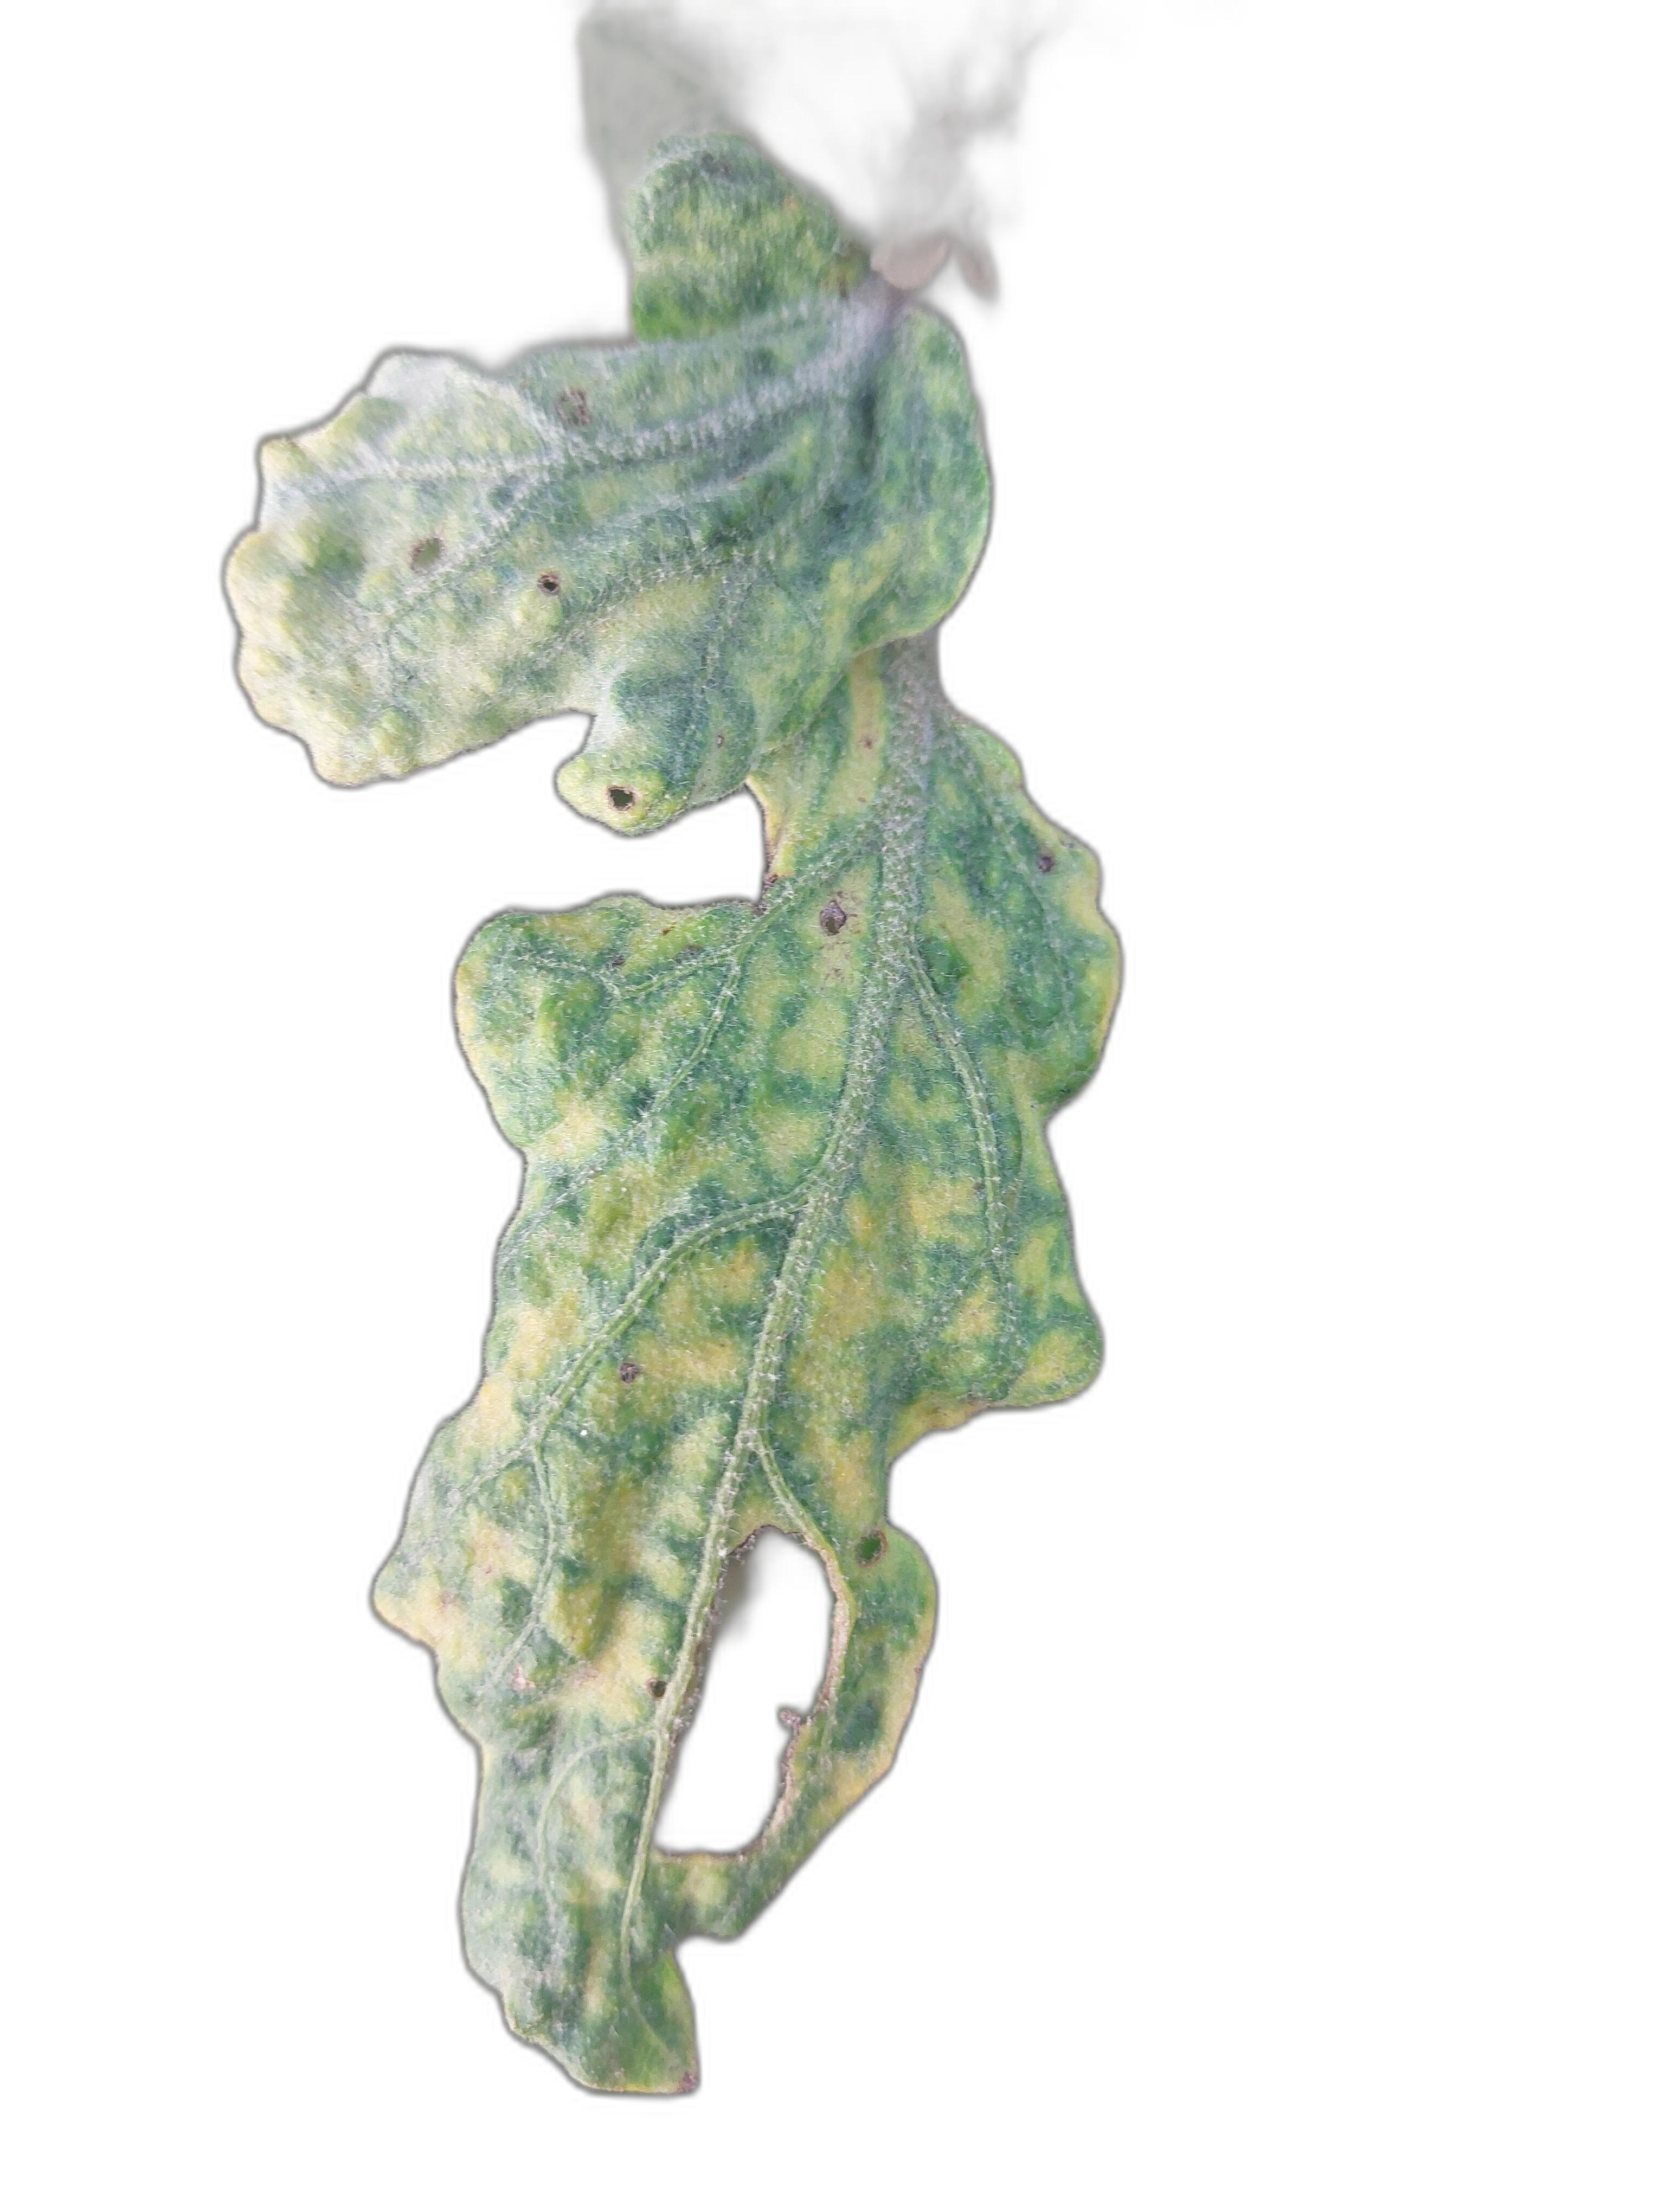
Label: Insect Pest Disease